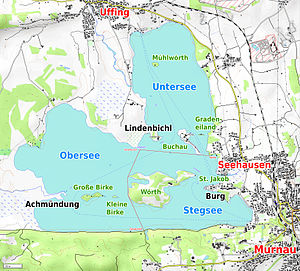
Staffelsee
Kort over Staffelsee
Staffelsee er en delvis moseagtig sø med syv øer i Landkreis Garmisch-Partenkirchen i Regierungsbezirk Oberbayern i den tyske delstat Bayern.